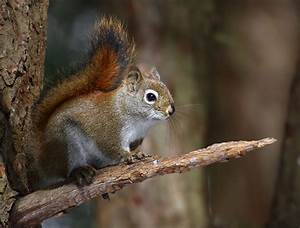
Label: squirrel